William Smith O'Brien

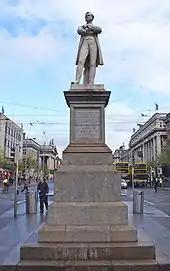
Originally erected on the south quays, this 1870s statue was moved to Dublin's O'Connell Street in 1929

While studying in London Smith O'Brien met Mary Ann Wilton and fathered two children born to her. In Autumn 1832 he married Lucy Caroline Gabbett (1811–1861) of County Limerick. They had five boys and two girls.